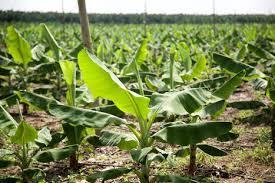
Hizi ni ndizi zenye zimepandwa kwa shamba. Wakati mtu anataka apande ndizi, ni lazima achimbe shimo kwanza ili akuje aweke ndizi yake.